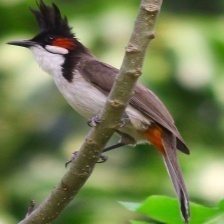
Species: RED WISKERED BULBUL
Scientific name: PYCNONOTUS JOCOSUS